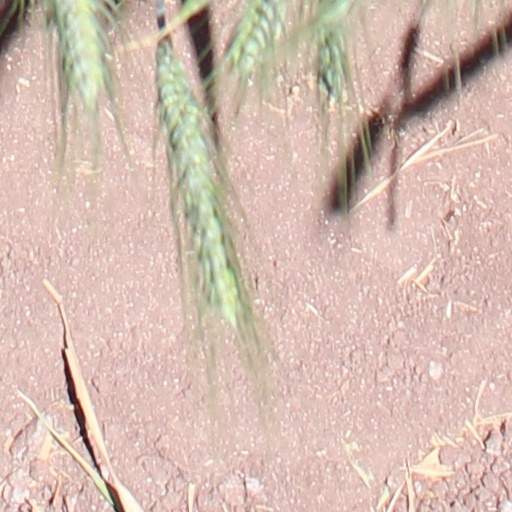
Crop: wheat